List of India Test cricket records

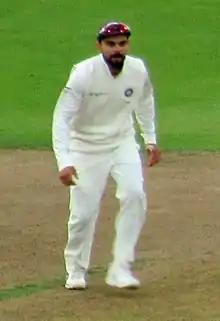
In 2018, Virat Kohli led India to their greatest winning margin by an innings.

The largest victory recorded by India, the 8th largest overall, is the third Test of England's 2024 tour of India by 434 runs.